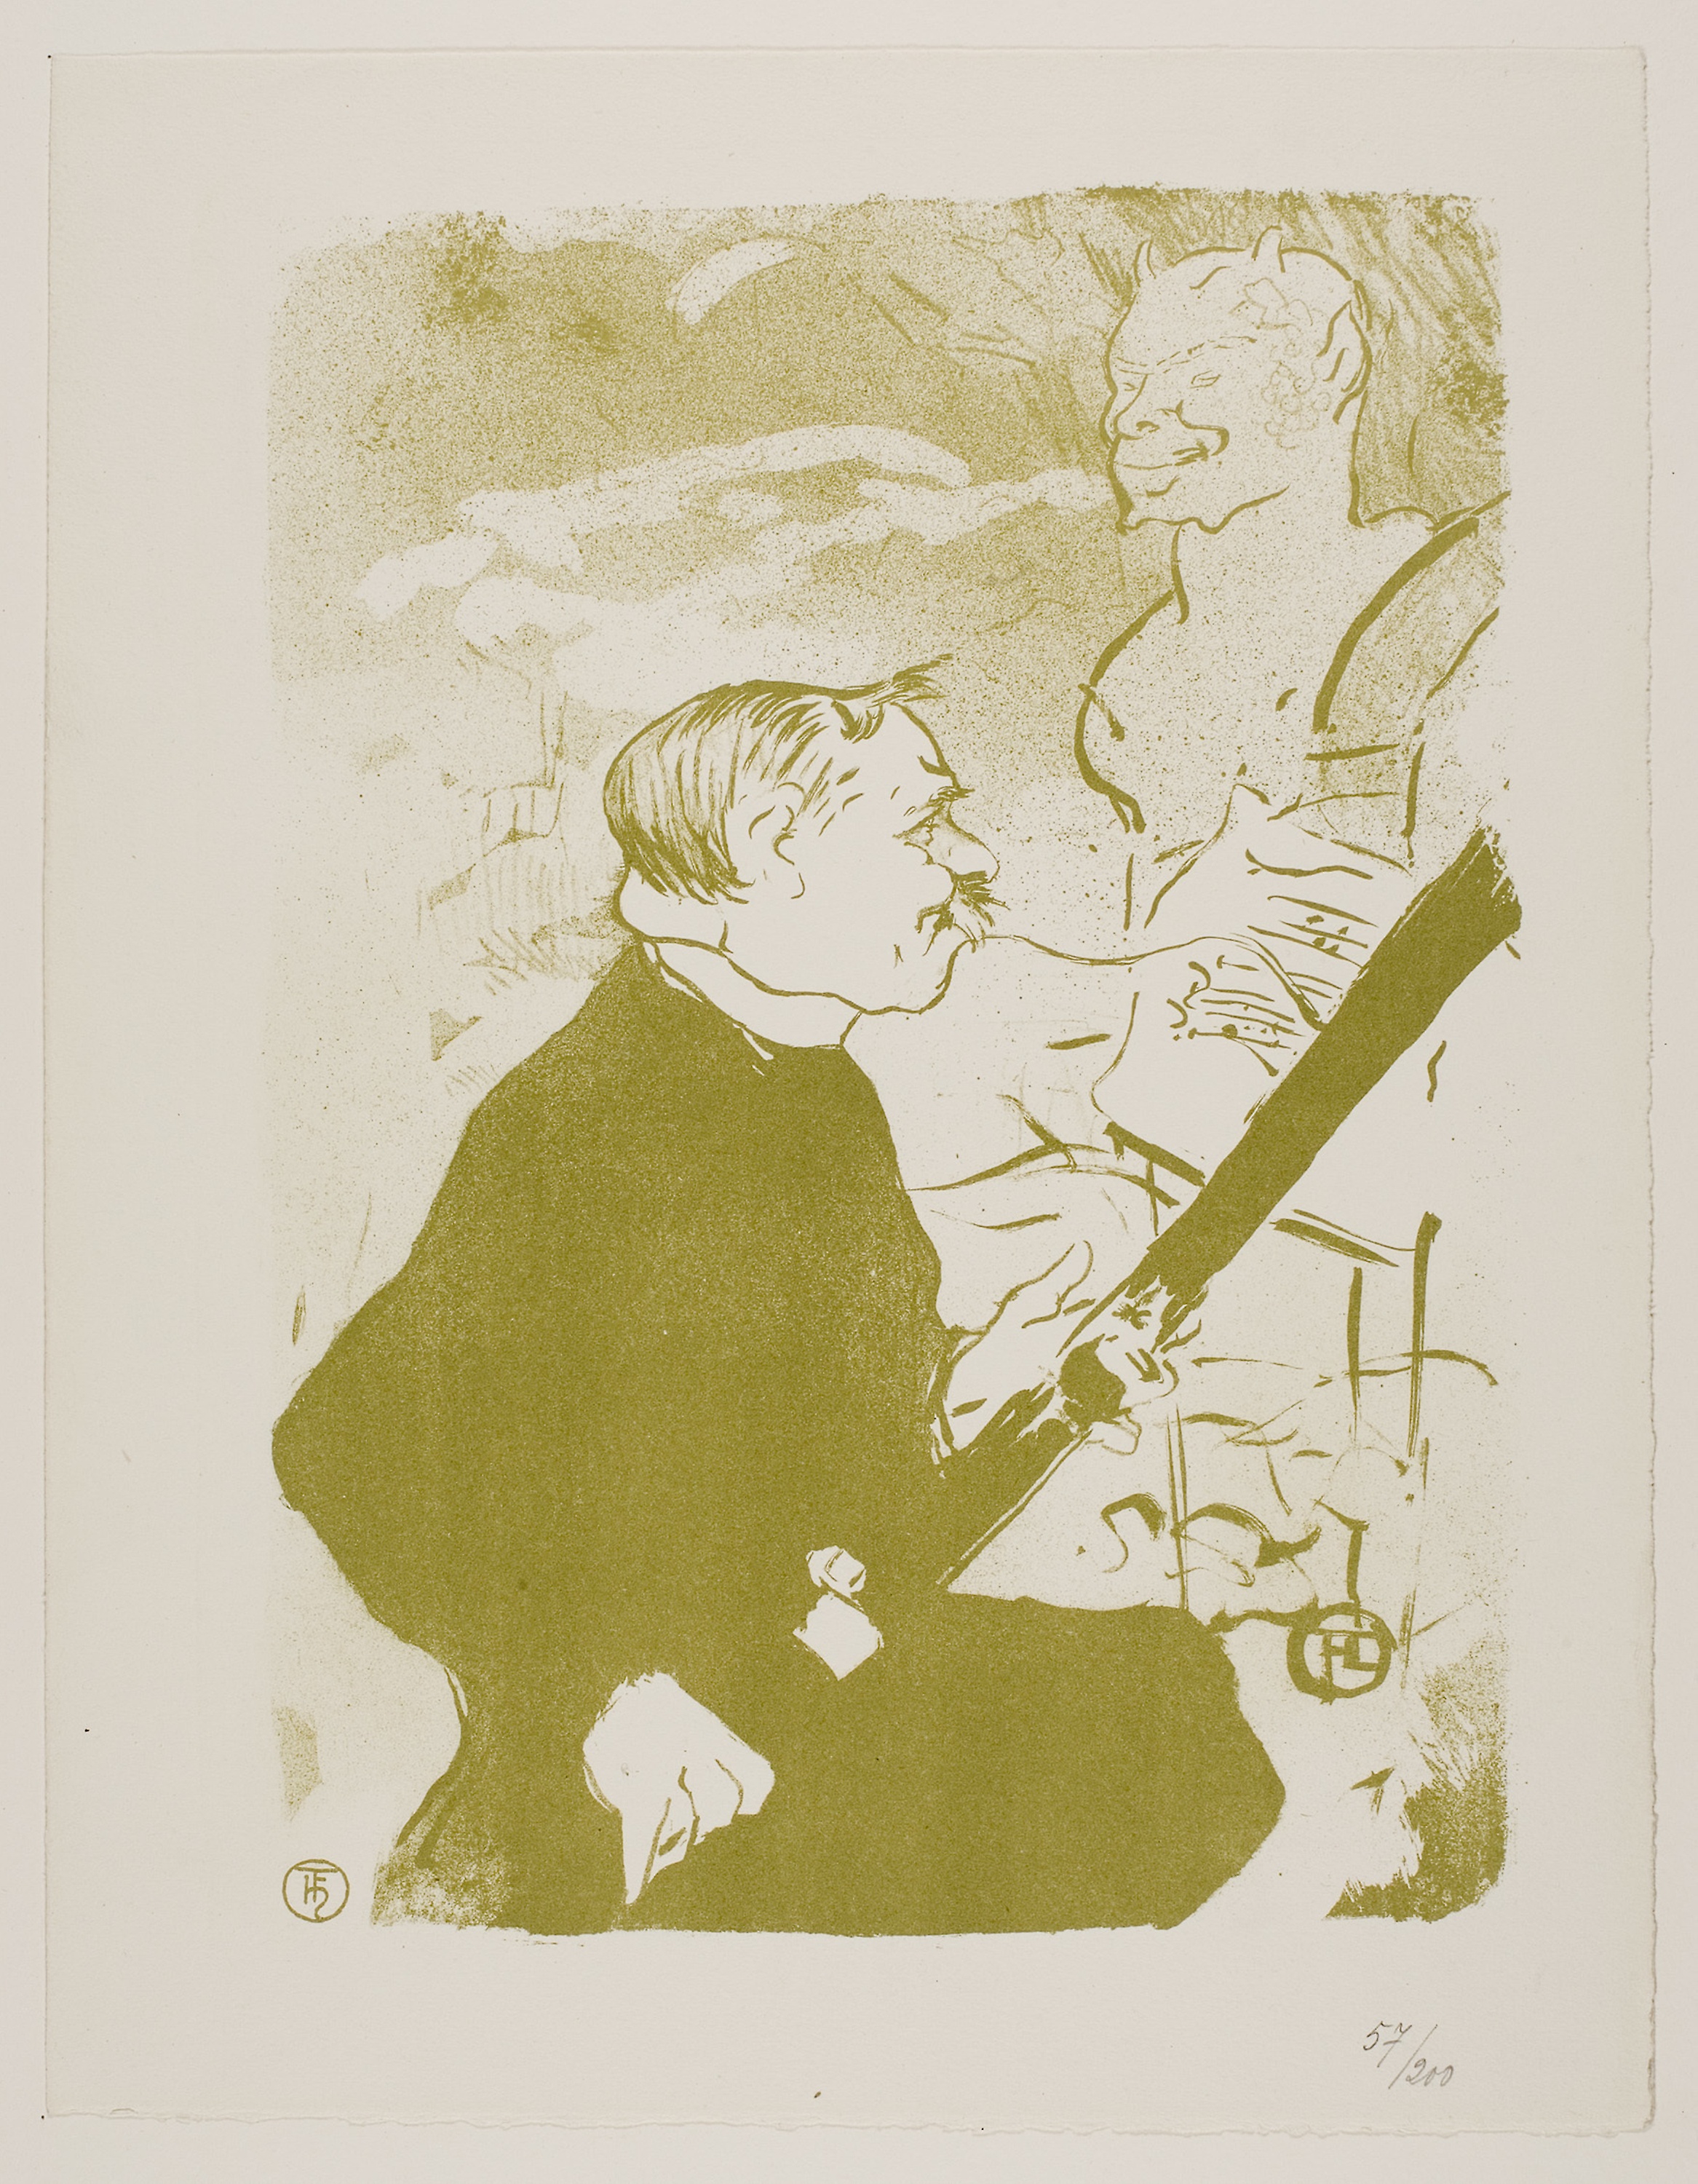
art, yellow, illustration, poster, printmaking, font, picture frame, paper, modern art, artwork, drawing, graphic design, visual arts, graphics